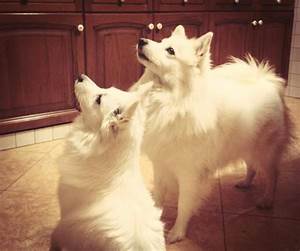
Label: cane